Parsons (crater)

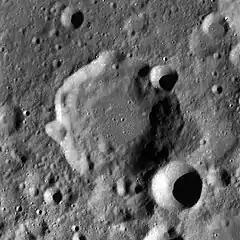
LRO WAC mosaic

Parsons is an impact crater on the battered far side of the Moon. It is located to the west-northwest of the crater Krylov, and to the east of Moore. Parsons is roughly circular in shape and the rim has undergone some erosion. There is a smaller, cup-shaped crater laid across the southeastern rim, and small s along the northeastern and western rim edges. The interior is relatively featureless, with a floor that is about half the diameter of the crater.